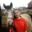
Label: horse